Royale Racing

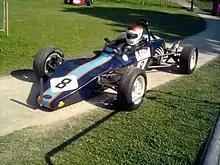
Royale RP21 (1975) at Crystal Palace circuit, sprint meeting, 2012

The following year Royale was again very competitive in Formula Super Vee. Tom Bagley scored two wins in the American championship. Bagley, Walter Wilkins, Richard Melville and Billy Scott all scored podium finishes racing Royales. Bagley finished third in the championship. In Europe the marque had less success. Ruedi Caprez and Baron de St. Hubert scored podium finishes. 1975 marked the year Royale built its last Formula Super Vee cars. Rory Byrne joined the design team and designed the RP19. Bobby Rahal was the only Royale driver to score podium finished. Rahal finished second at Mosport Park and third at Watkins Glen. Geoff Lees, driving a Royale RP21, won the 1975 Formula Ford Festival. This was the last Festival to be driven at the Snetterton Motor Racing Circuit. South African driver Rad Dougall finished third also driving a Royale. Lees also won the BRDC and BRSCC Formula Ford championships. With the demise of Formula Super Vee Royale began to focus on Formula Ford 2000. Rory Byrne built a prototype and in 1977 production began on the RP25. In 1976 Rory Byrne designed Royales last Formula 3 car. Byrne designed and built the chassis and suspension. But before the car was finished the project was sold to Roger Andreason and Paul Fox who completed the bodywork. The car was renamed Druid 377. Due to the lack of ground effect the car was not competitive in Formula 3 and was rebuilt as a Formula Atlantic car for the 1979 season. With driver Roger White the car had some top ten finishes. A further two chassis were built. Meanwhile, in Formula Ford Jim Walsh won the 1976 BRDC championship. In 1977 Royale made its debut in Formula Ford 2000. Rad Dougall had a very good season as he won the BARC championship and the MCD championship. He won a total of 14 races. Fellow Royale driver Kenny Gray won another three races. A Royale car also won the BARC Formula Ford 1600 championship. David Leslie won nine races and secured the championship. Kenny Acheson won the championship the following year driving a Royale.